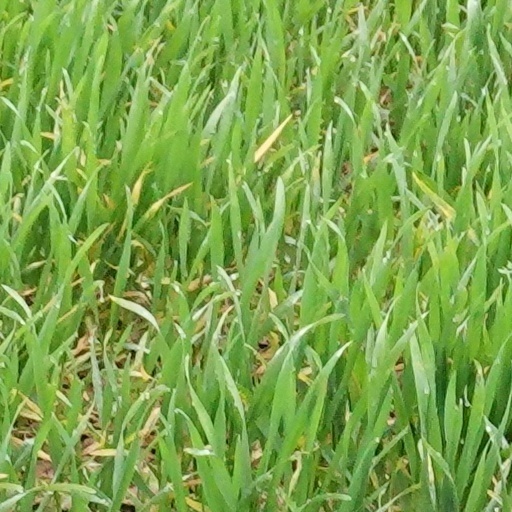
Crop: wheat